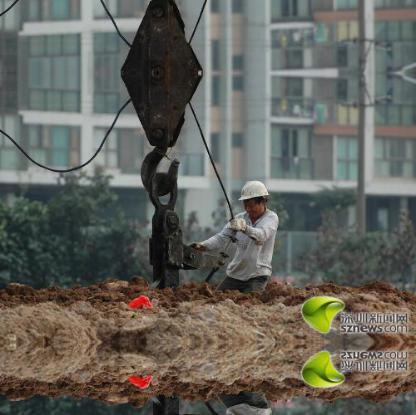
Objects in the image:
label: helmet